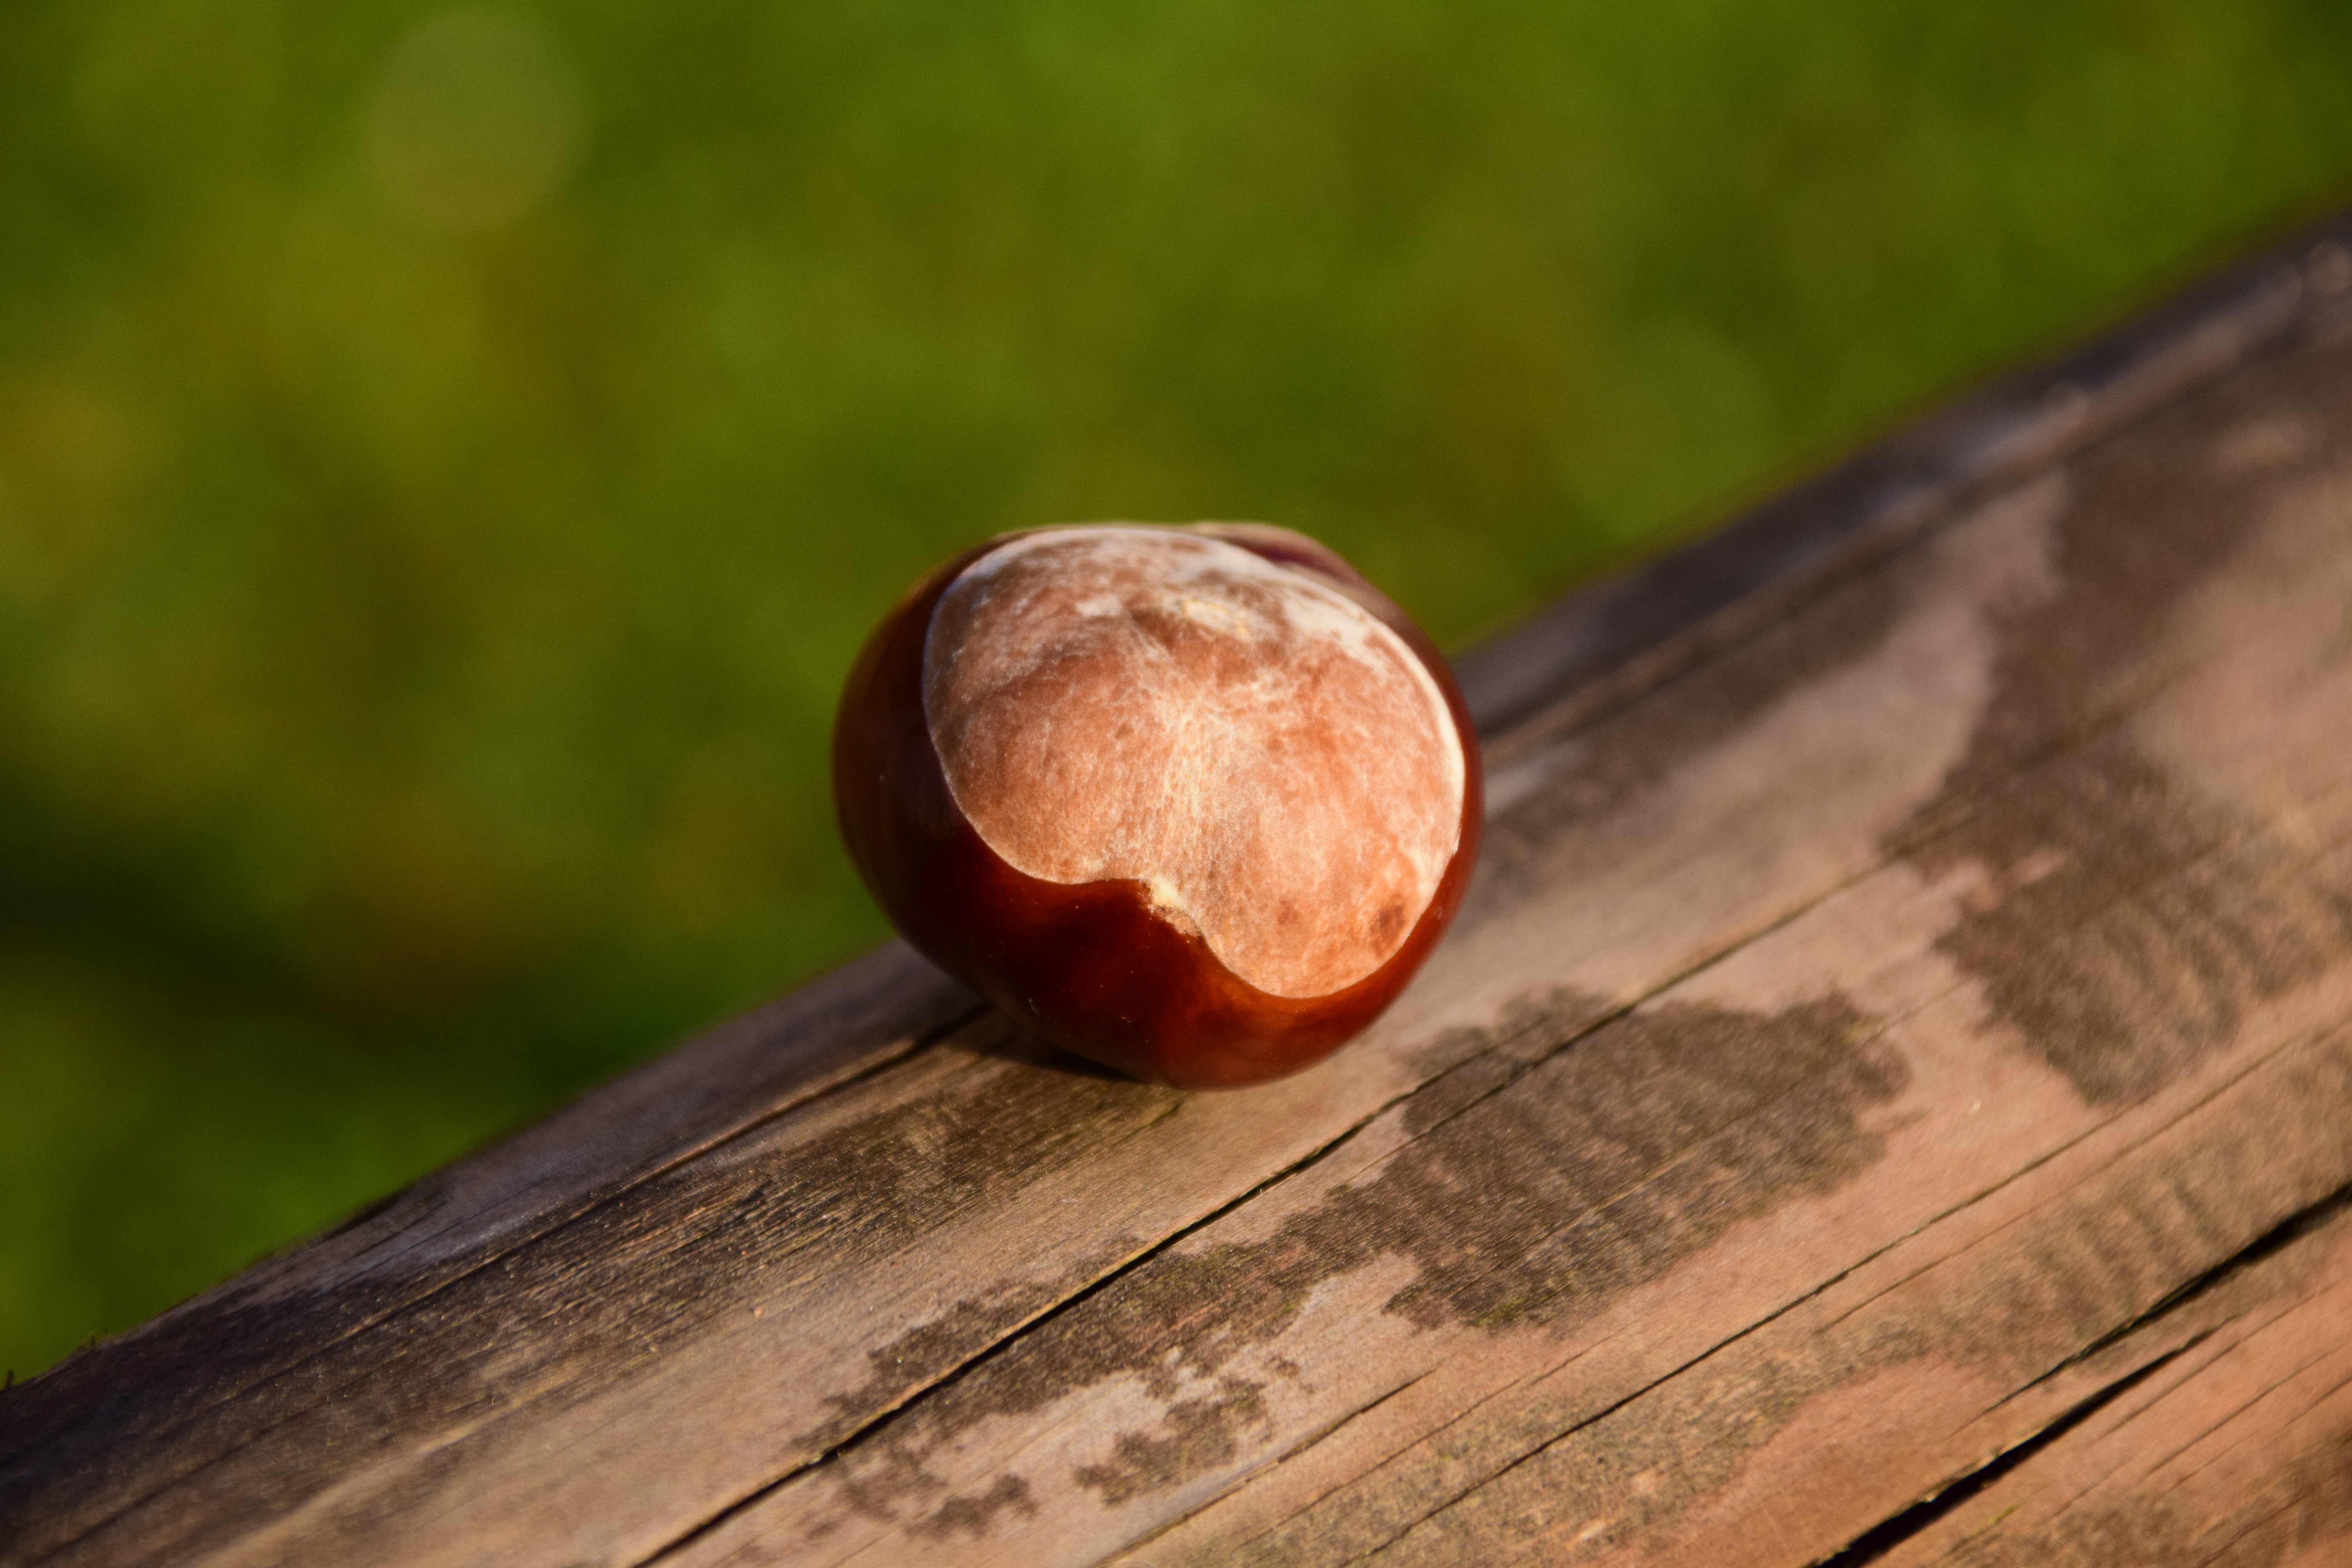
plant, wood, fruit, leaf, flower, food, produce, autumn, close up, fruits, beautiful, shiny, greeting card, chestnut, macro photography, horse chestnut, chestnut fruit, flowering plant, indian summer, ordinary rosskastanie, common rosskastanie, land plant